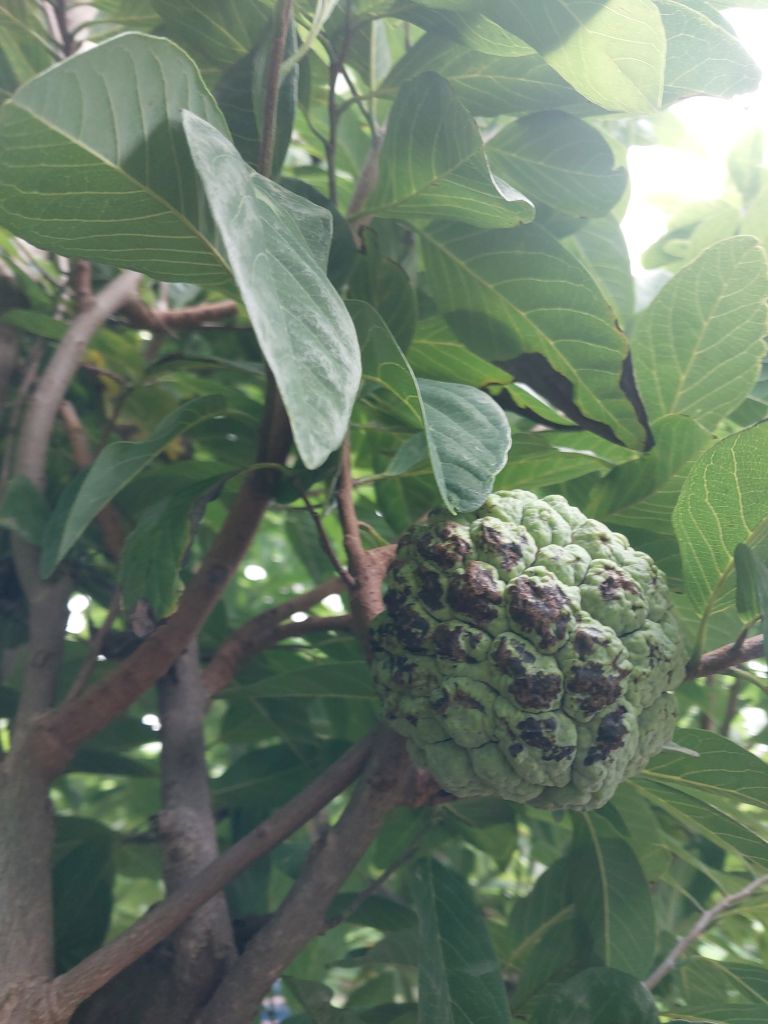
Disease label: Blank Canker